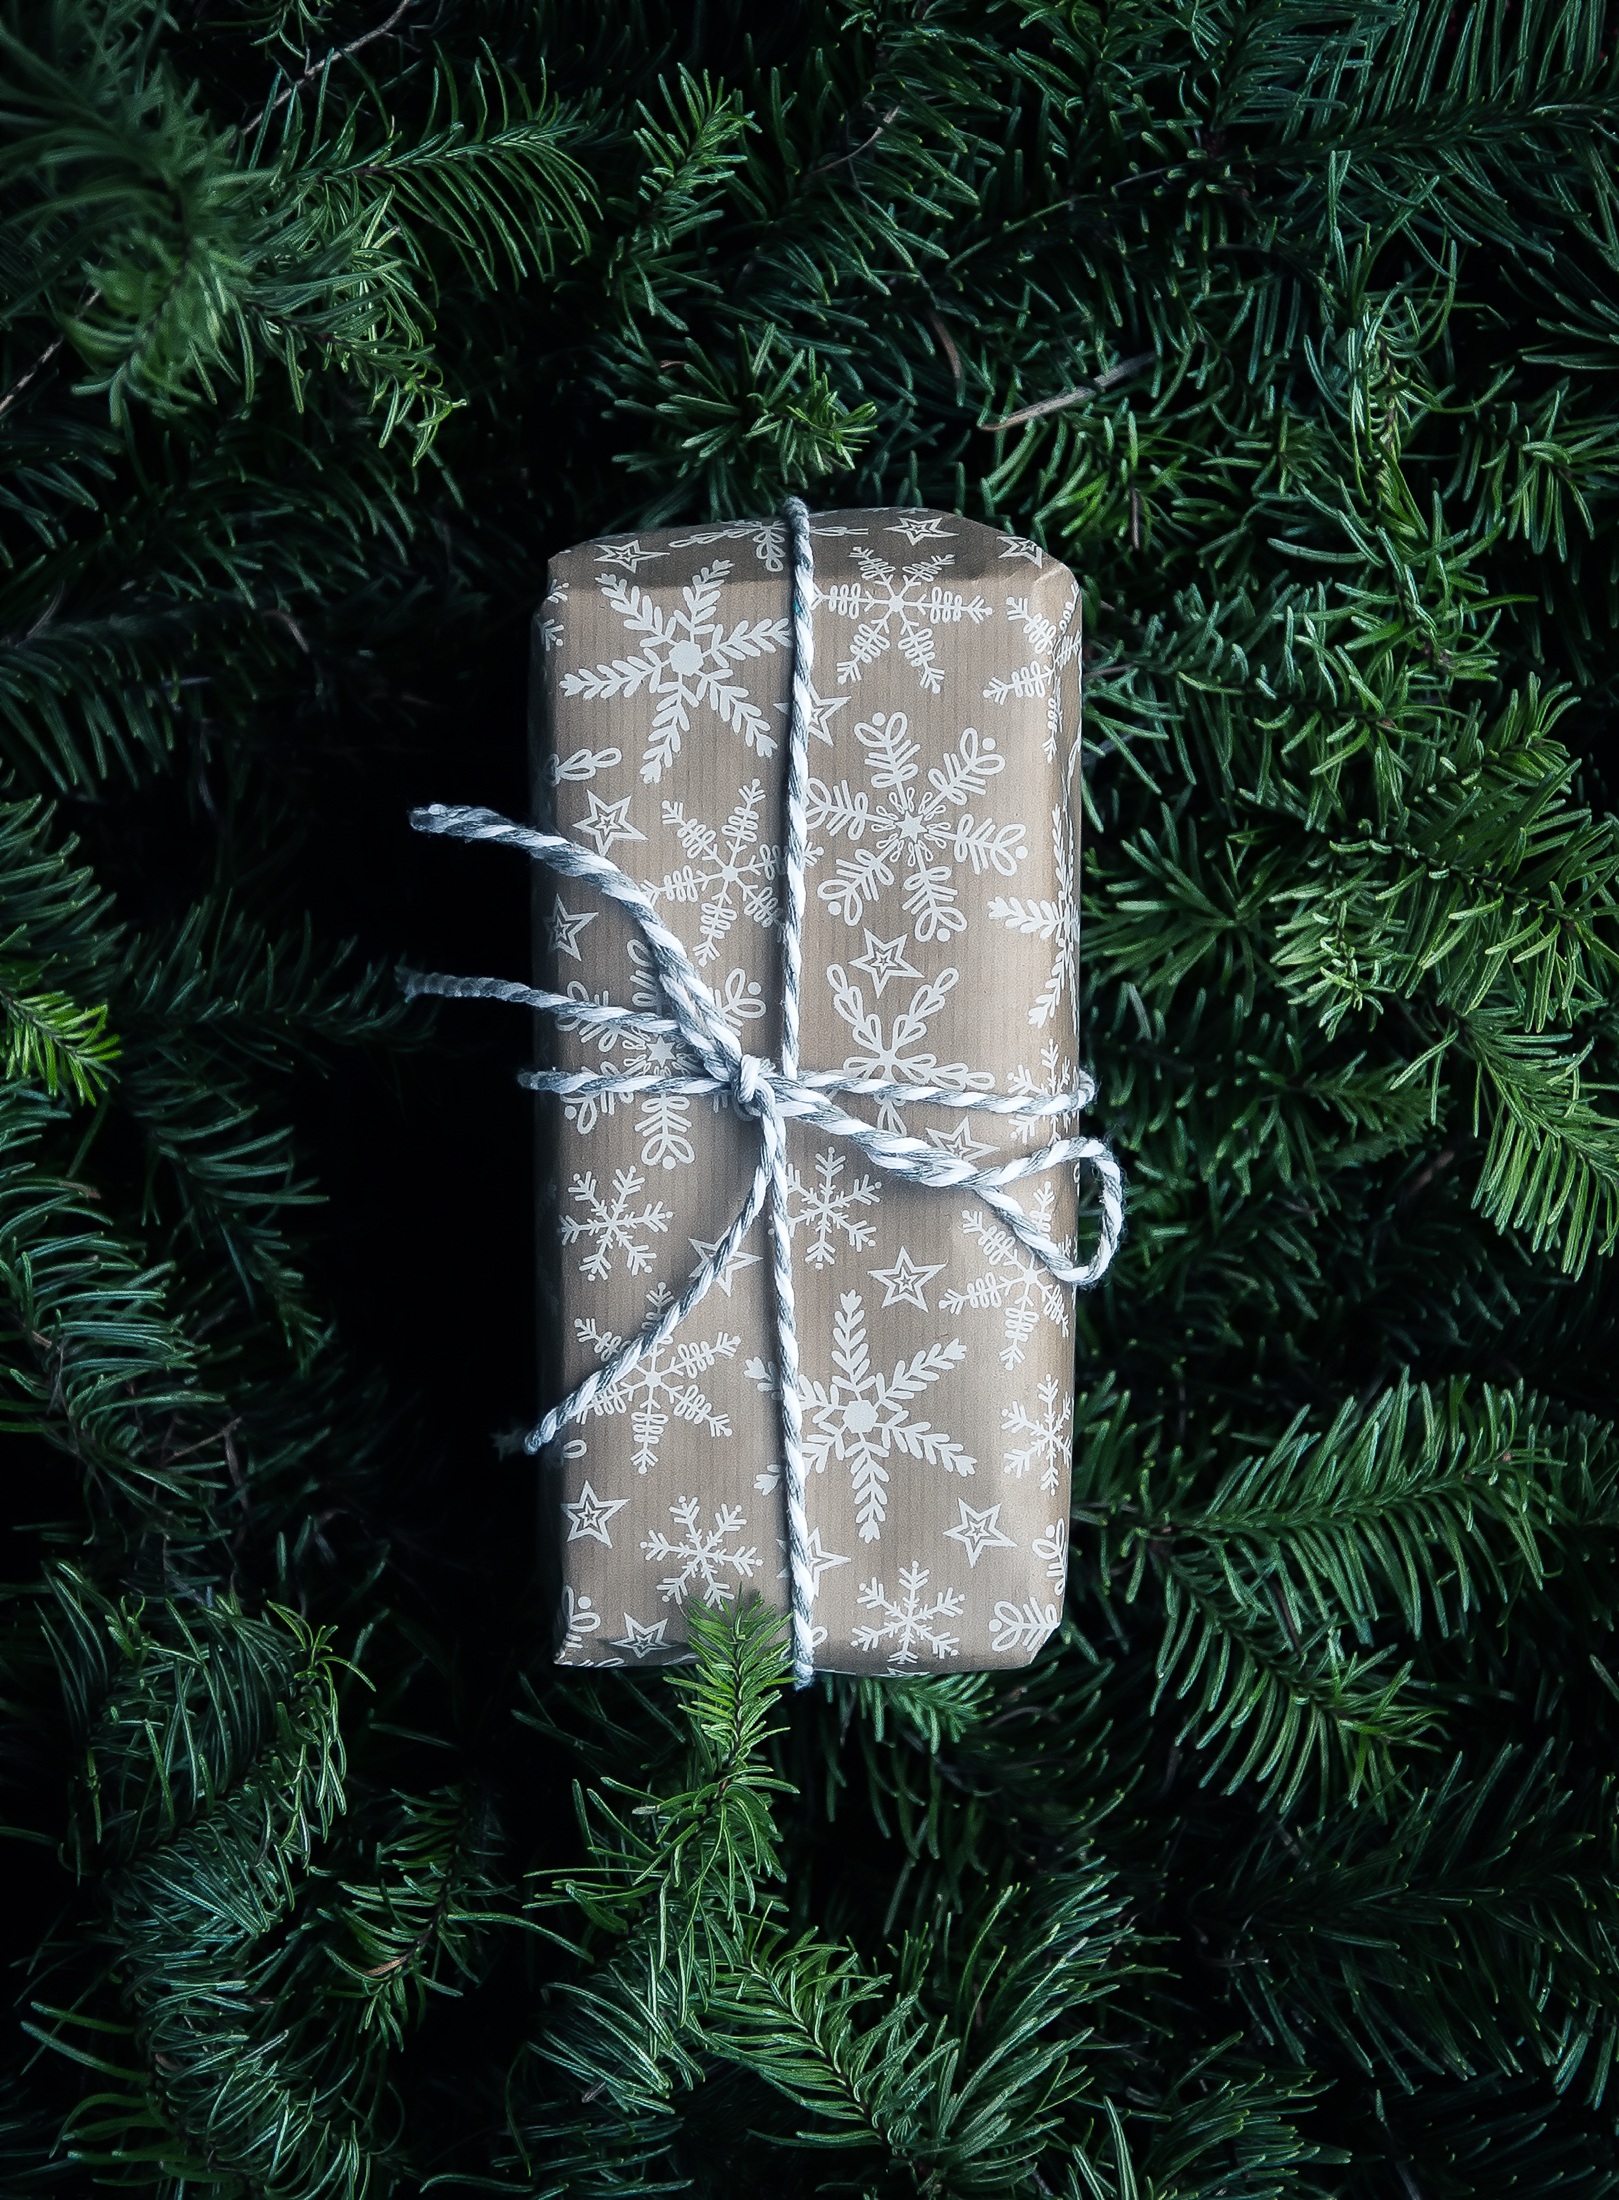
tree, branch, leaf, gift, green, holiday, christmas, paper, fir, lighting, christmas tree, season, twig, package, twine, christmas decoration, hdr, spruce, bow, wrapping, surprise, woody plant